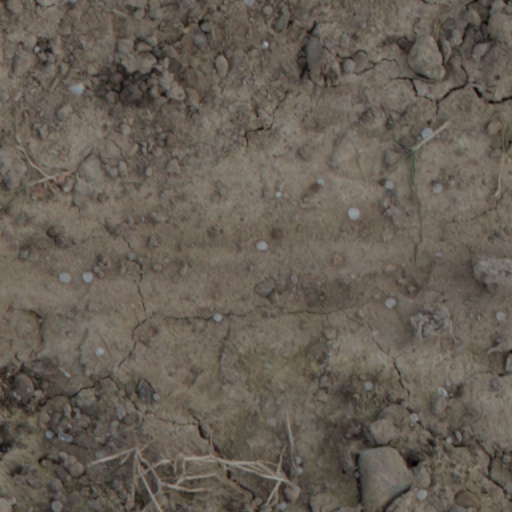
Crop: wheat